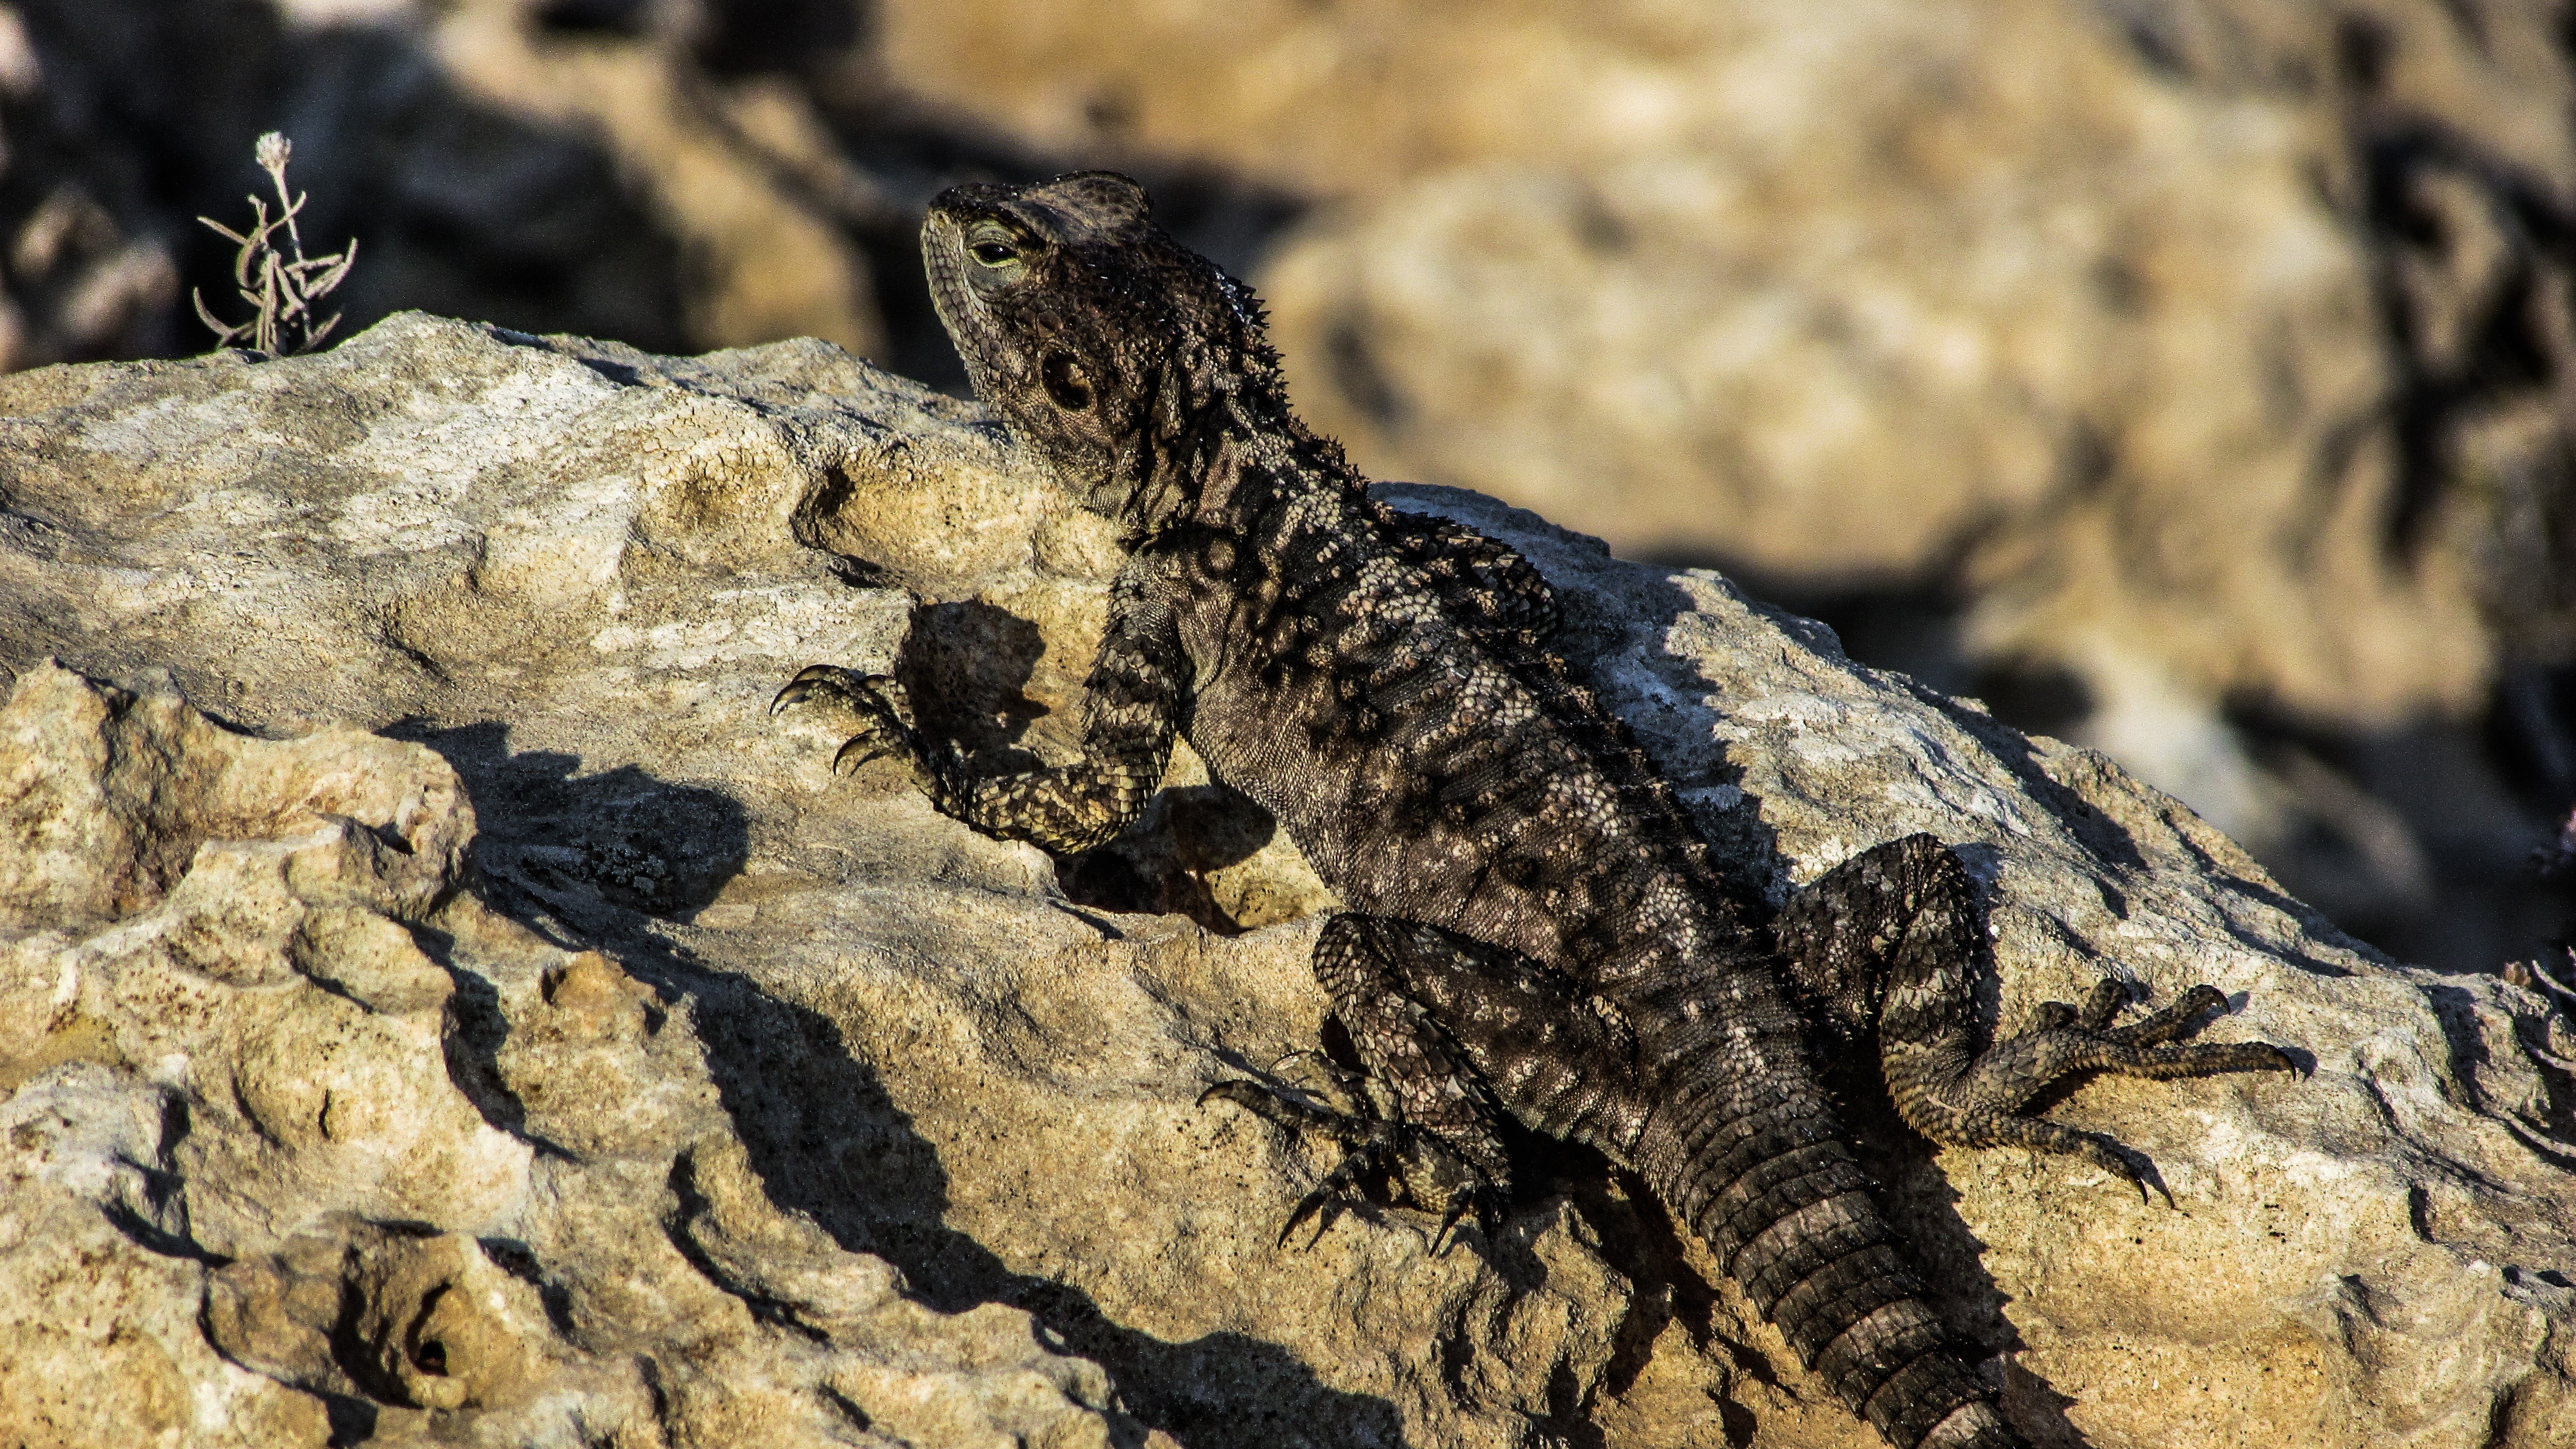
nature, rock, animal, wildlife, soil, reptile, fauna, lizard, geology, herpetology, vertebrate, adaptation, species, cyprus, macro photography, kurkutas, agamidae, scaled reptile